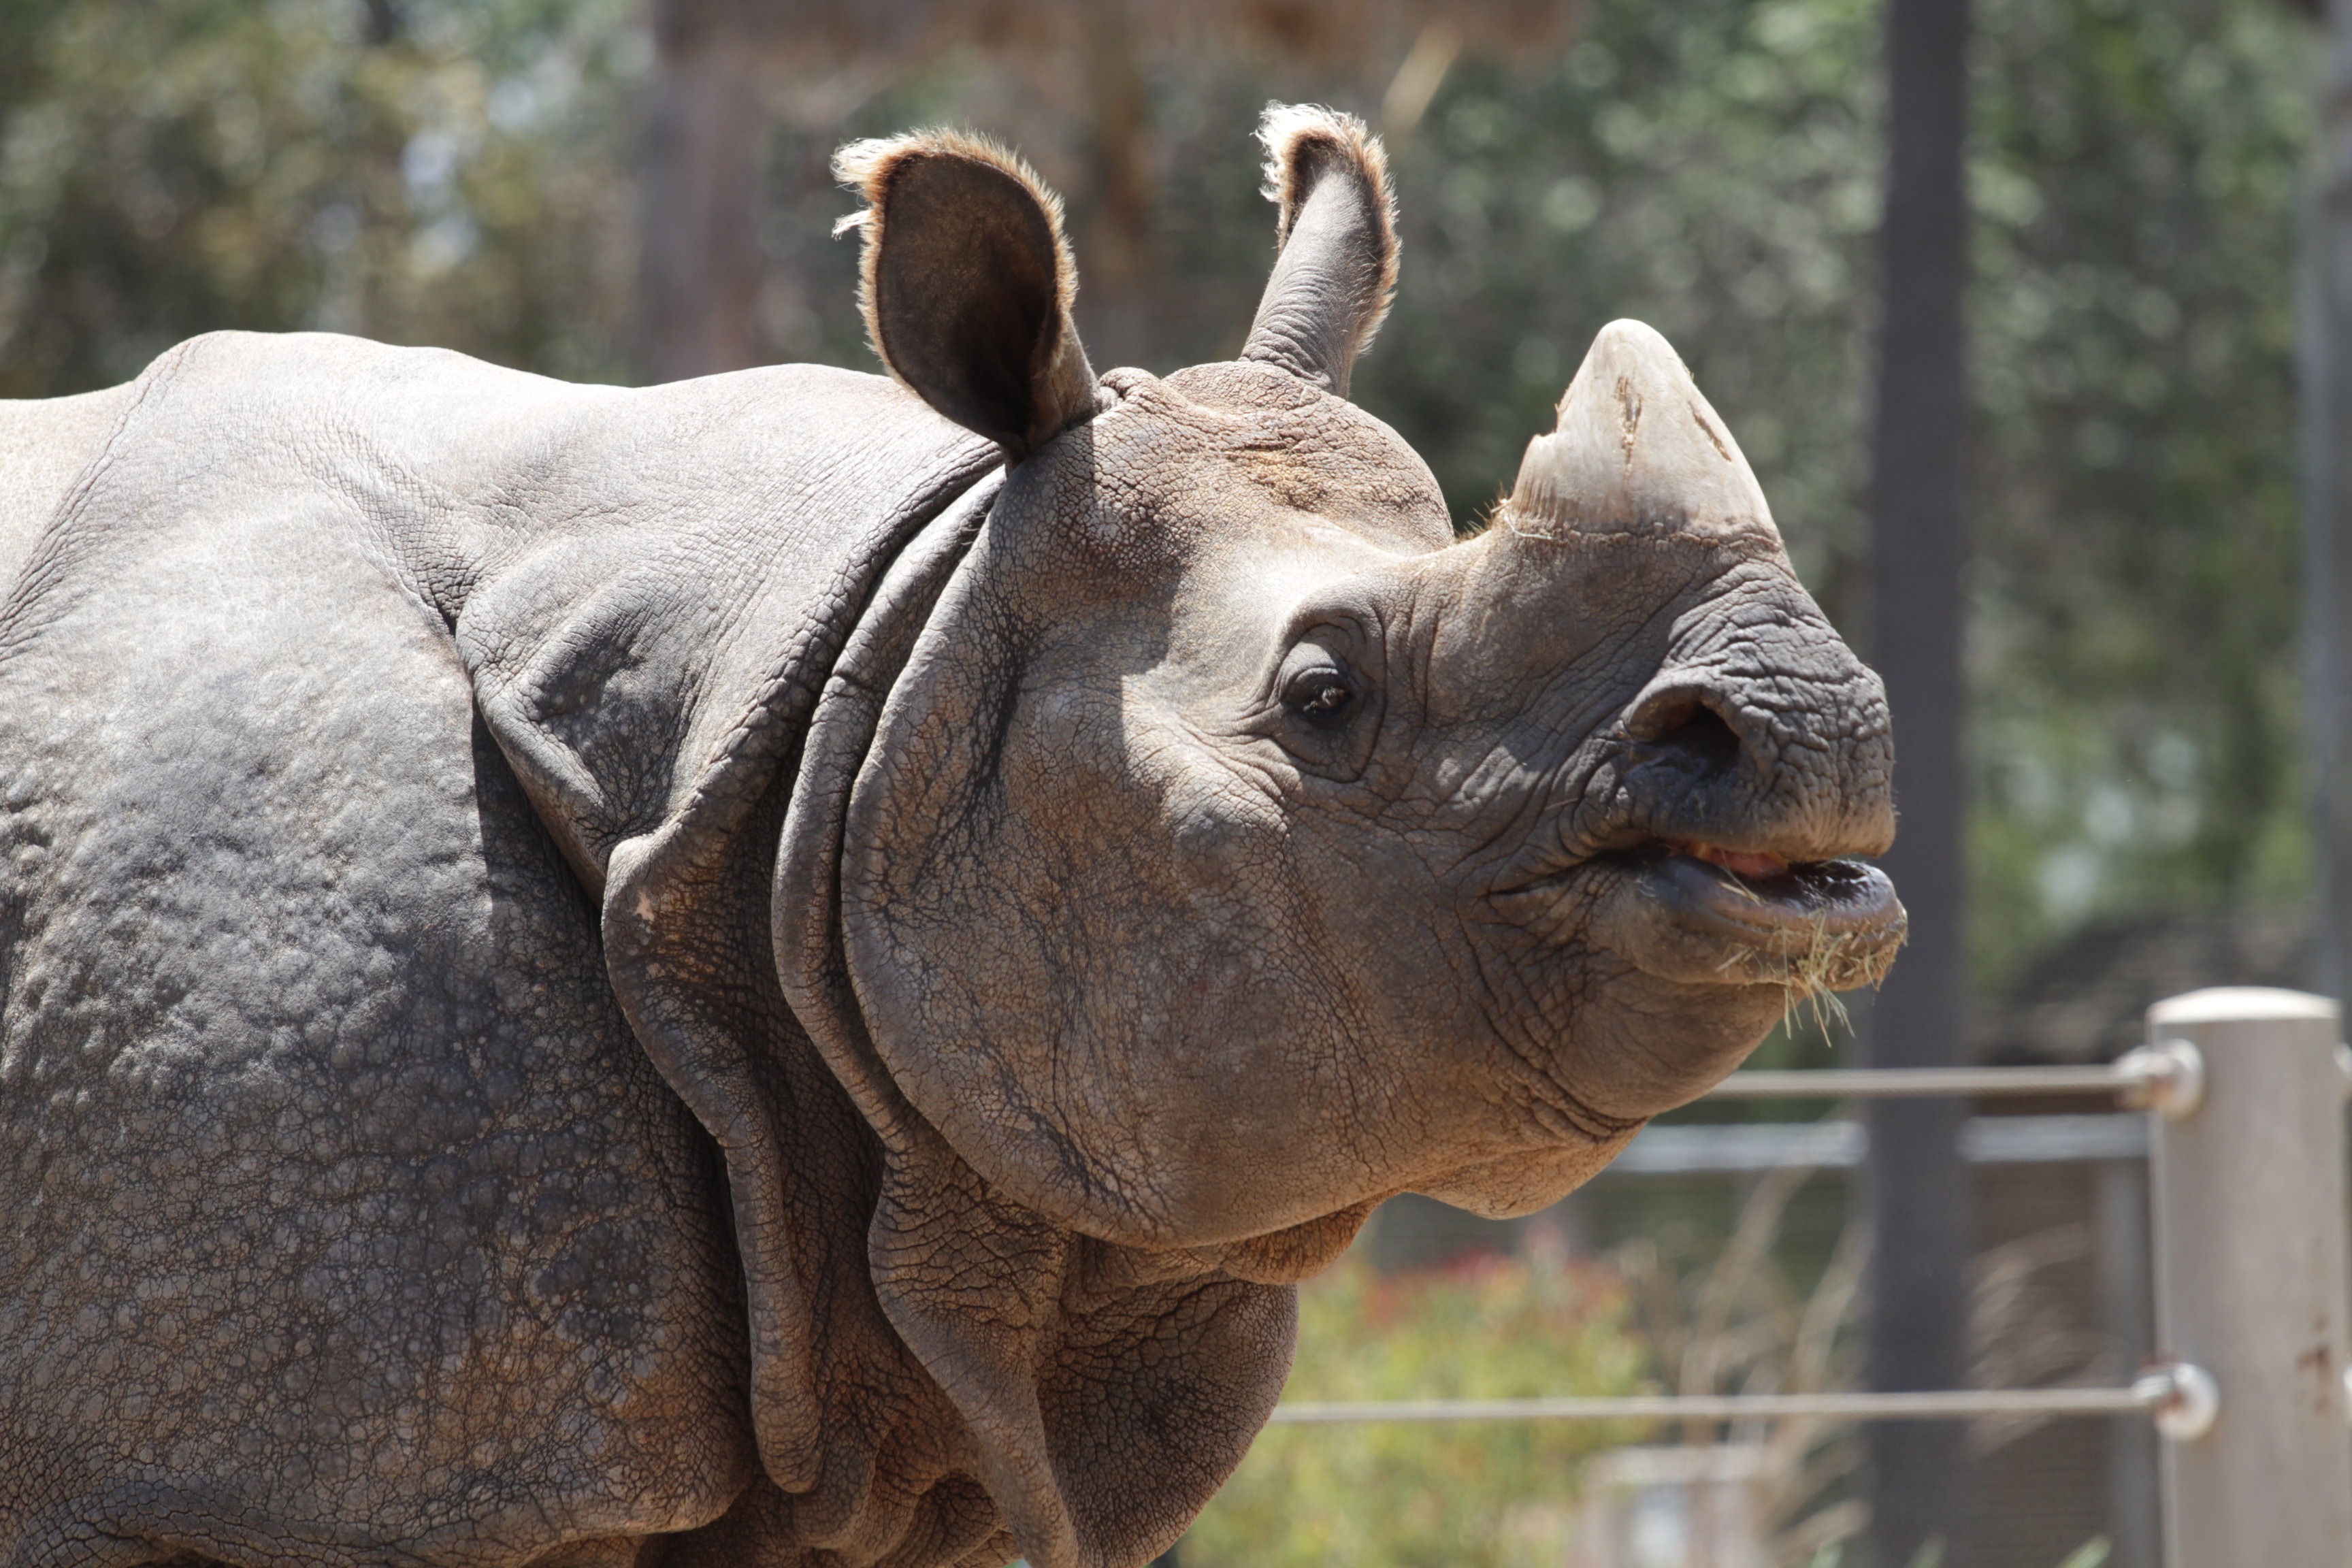
animal, wildlife, wild, zoo, horn, mammal, fauna, rhino, rhinoceros, safari, outdoor recreation